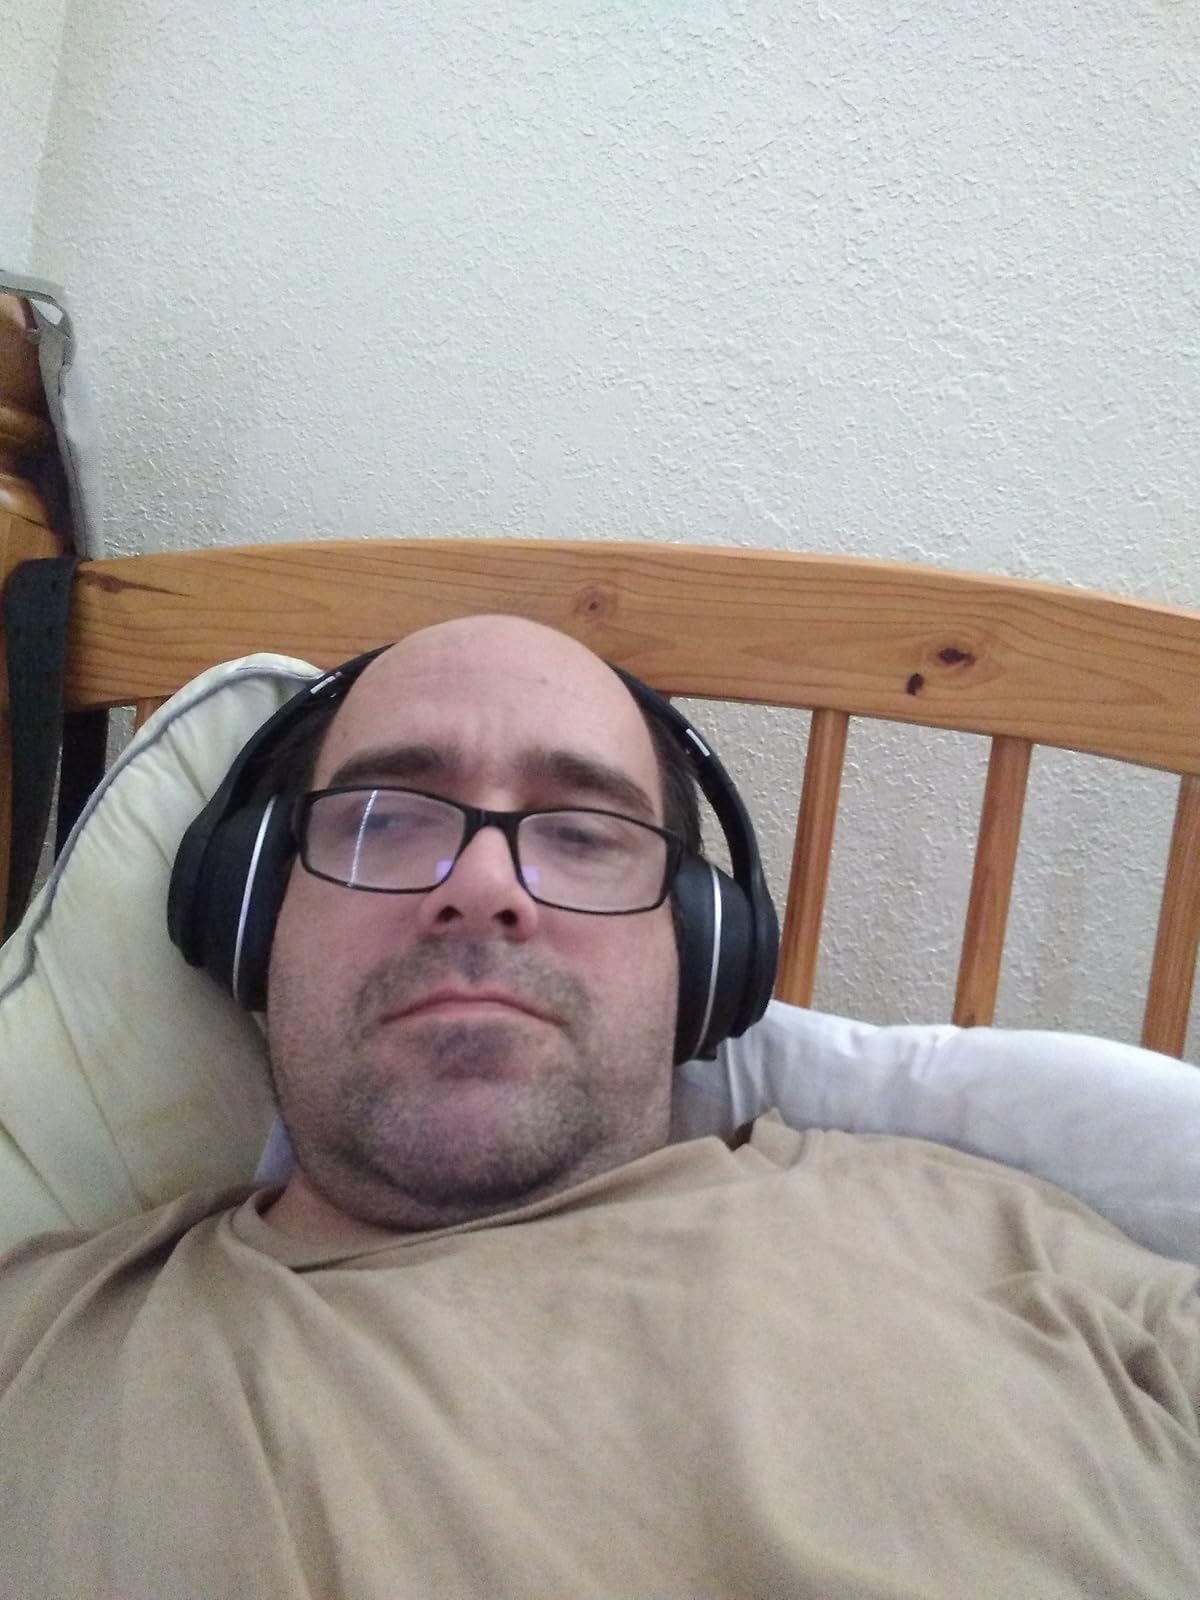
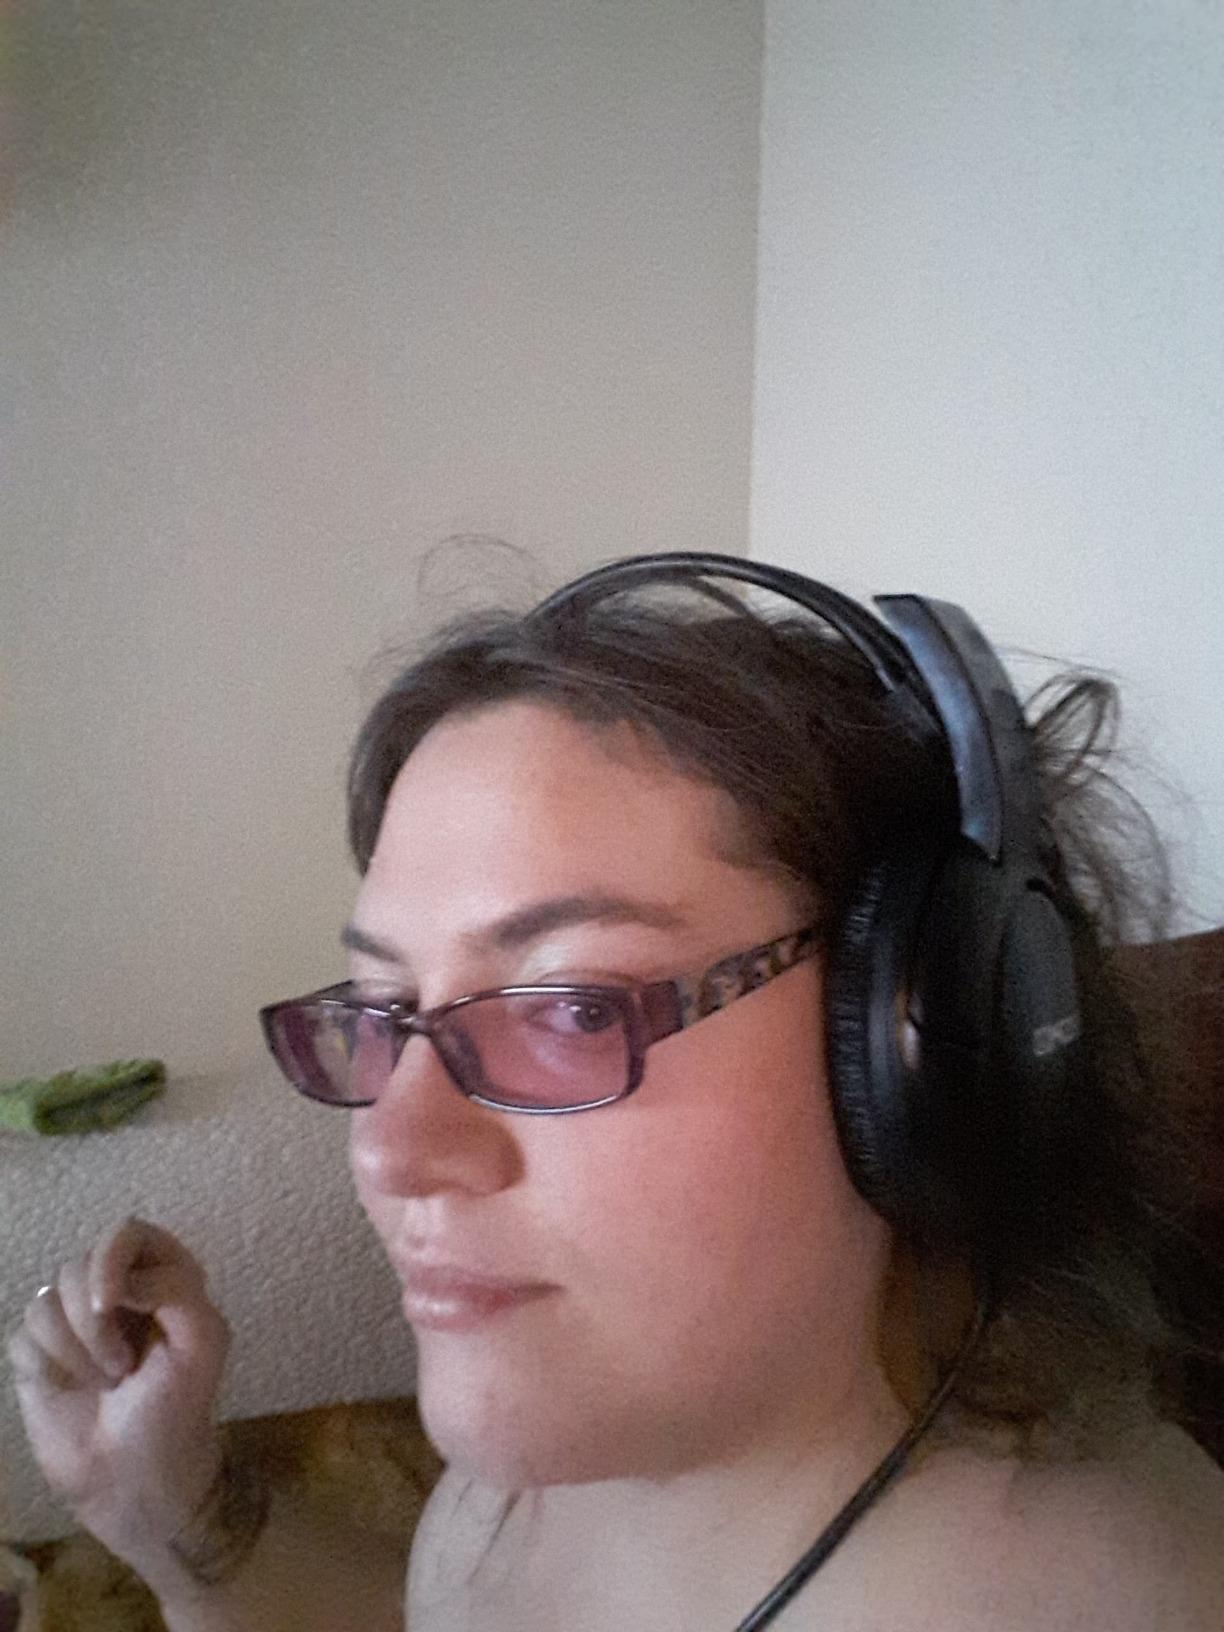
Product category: headphones
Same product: no